Olivier-Maxence Prosper

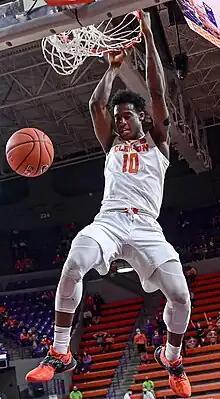
Prosper with Clemson in 2021

Olivier-Maxence Prosper (born July 3, 2002) is a Canadian professional basketball player for the Dallas Mavericks of the National Basketball Association (NBA). He played college basketball for the Clemson Tigers and the Marquette Golden Eagles.